Saint Vincent de Paul Basilica, Bydgoszcz

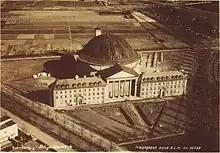
Bird eye view of the basilica in 1942

On 15 March 1945 first new missionaries arrived from Kraków, rubble was removed and the church re-opened for worship. On 27 May the edifice hosted regular worship.